Brian Lara

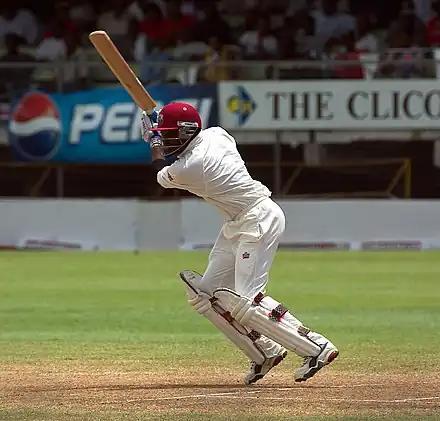
Brian Lara batting for the West Indies against India at Kensington Oval, Bridgetown, Barbados, in 2002

He is the only man to have reclaimed the Test record score, having scored 375 against England in 1994, a record that stood until Matthew Hayden's 380 against Zimbabwe in 2003. His 400 not out also made him the second player (after Donald Bradman) to score two Test triple-centuries, and the second (after Bill Ponsford) to score two first-class quadruple-centuries. He has scored nine double-centuries in Test cricket, third after Bradman's twelve and Kumar Sangakkara's eleven. As a captain, he scored five double-centuries, which is the highest by any one who is in charge. In 1995 Lara in the Test match away series against England, scored 3 centuries in three consecutive Matches which earned him the Man of the Series award. The Test Series was eventually drawn 2–2. He also held the record for the highest total number of runs in a Test career, after overtaking Allan Border in an innings of 226 played at Adelaide Oval, Australia in November 2005.